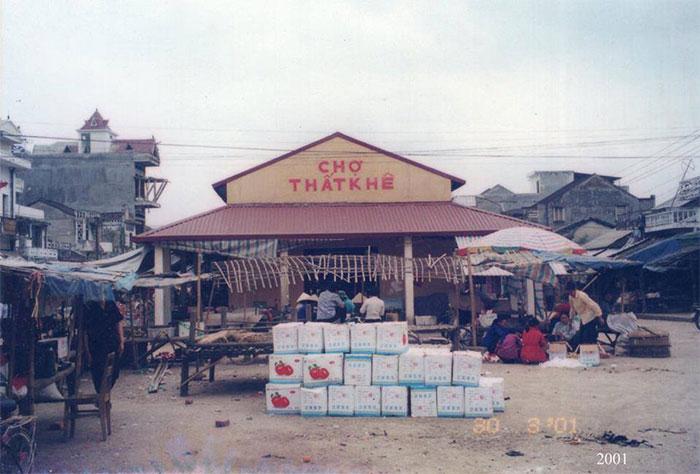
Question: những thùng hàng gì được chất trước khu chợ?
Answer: những thùng hàng trái cây được chất trước khu chợ